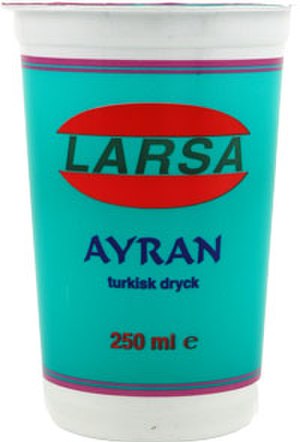
Ayran
Ayran er en drik lavet af yoghurt og vand blandet sammen, evt. smagt til med salt, populær i Tyrkiet, Aserbajdsjan, Armenien, Libanon, Bulgarien og andre dele Balkanhalvøen, Mellemøsten og Centralasien.